Fares Nikhadovich Kilzie

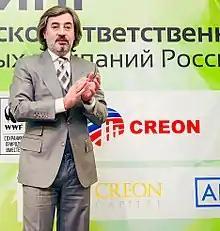

Fares Nikhadovich Kilzie (born June 4, 1968) is a Russian entrepreneur and Chairman of CREON Capital, Chairman the Board of Directors of Creon Energy.